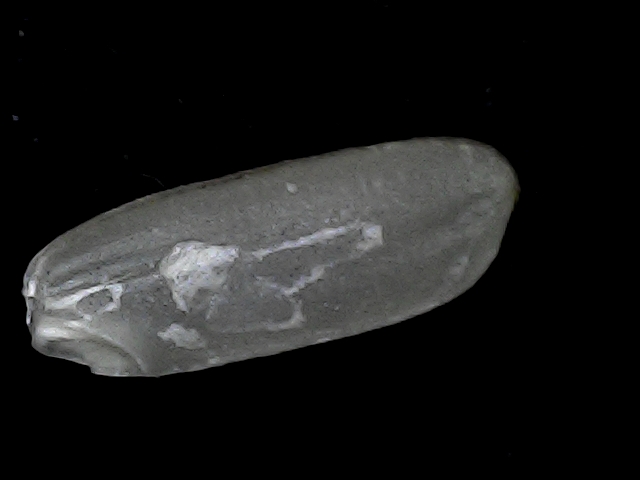
Rice variety: BD56